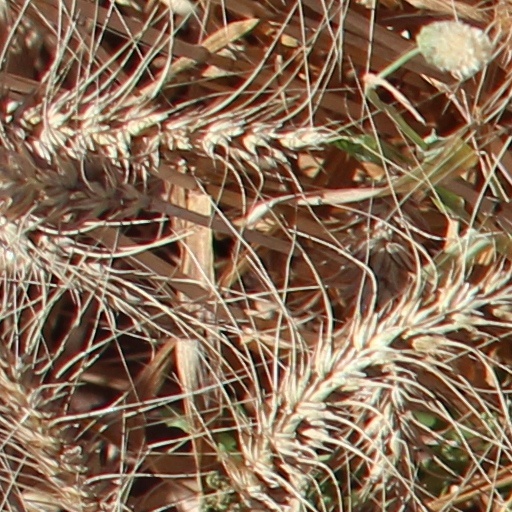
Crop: wheat